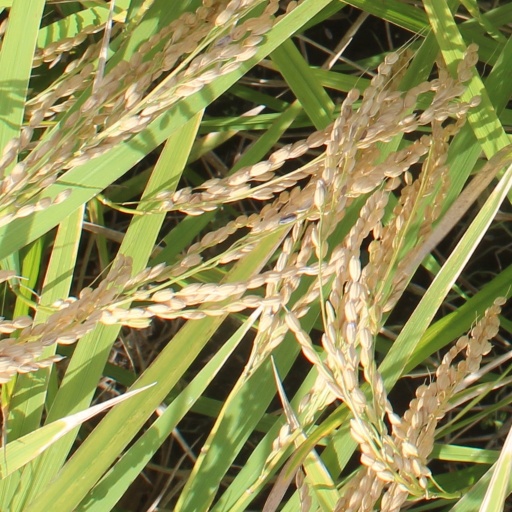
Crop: rice